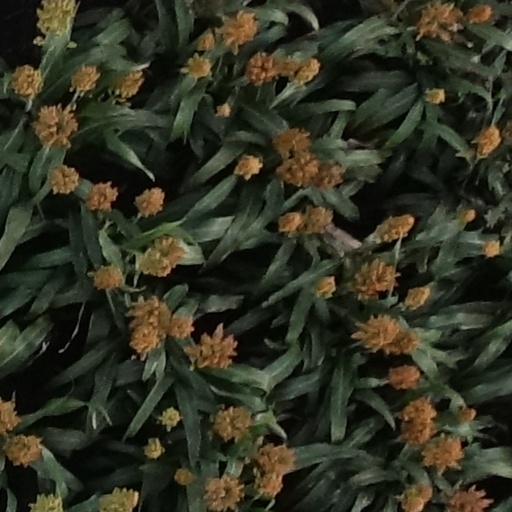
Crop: sorghum